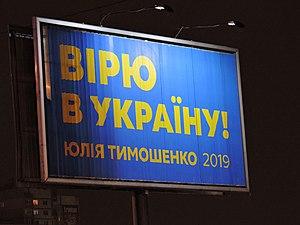
L'élection présidentielle ukrainienne de 2019 a lieu les 31 mars et 21 avril 2019 afin d'élire au suffrage universel le président d'Ukraine. L’élection intervient quelques mois avant des élections législatives.